Paris Saint-Germain FC

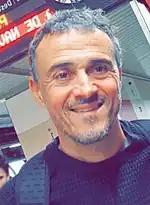
Luis Enrique

Paris Saint-Germain were initially fan-owned and had 20,000 members. The club was run by board members Guy Crescent, Pierre-Étienne Guyot and Henri Patrelle. A group of wealthy French businessmen, led by Daniel Hechter and Francis Borelli, would then buy the club in 1973. PSG changed hands in 1991, when Canal+ took over, and then again in 2006 with the arrival of Colony Capital. Qatar Sports Investments (QSI) have been the majority owners of PSG since 2011, holding 87.5% of the shares in 2012. Arctos Partners owns the remaining 12.5%.